Hallaca
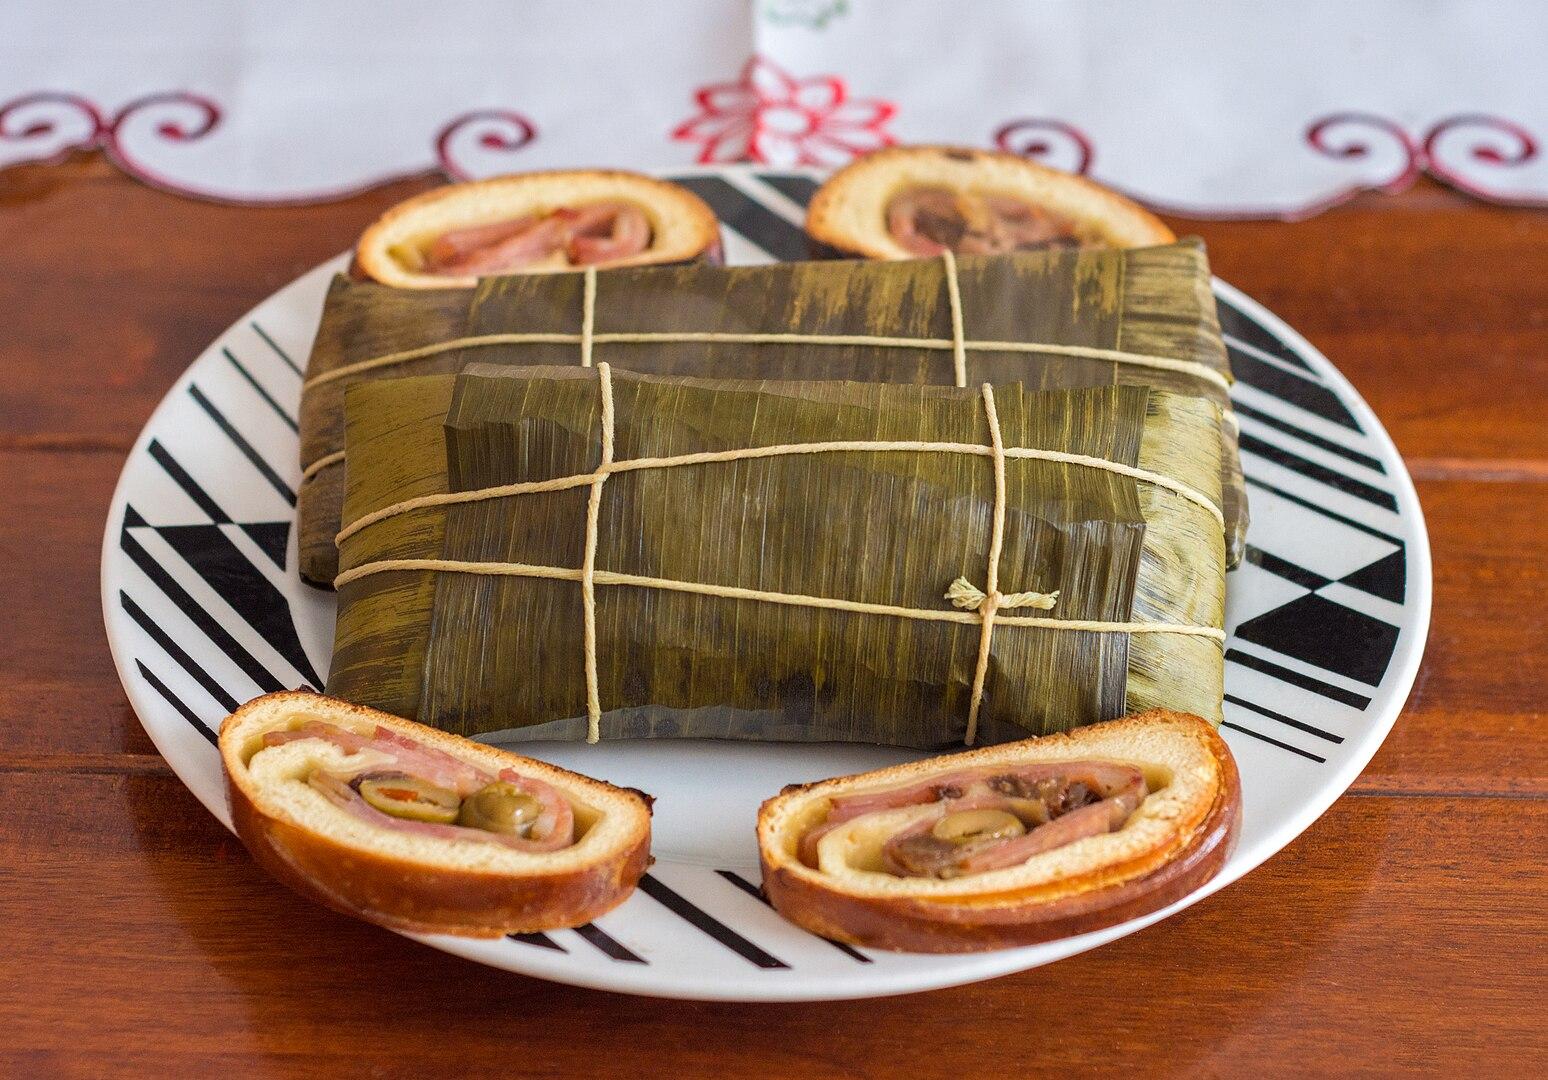
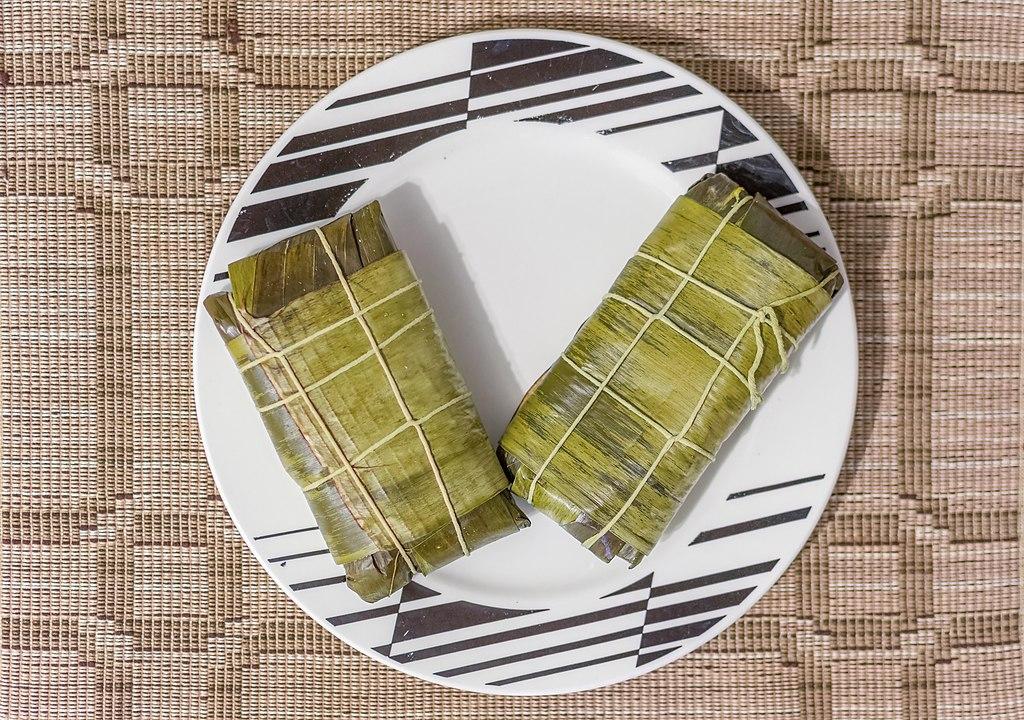
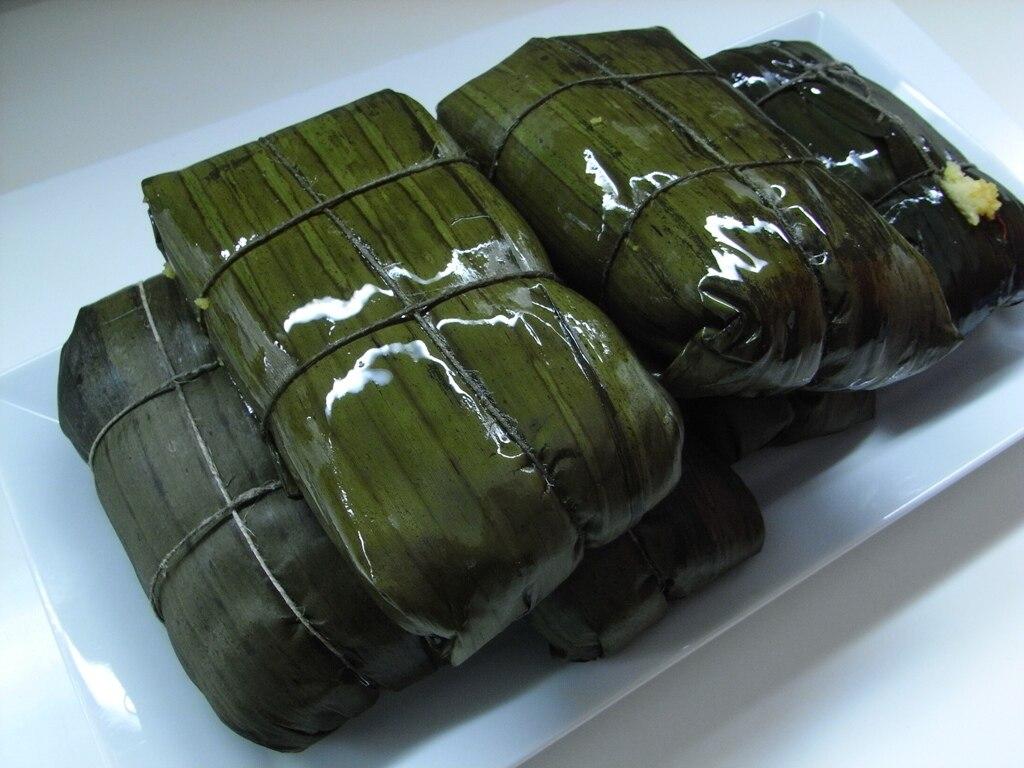
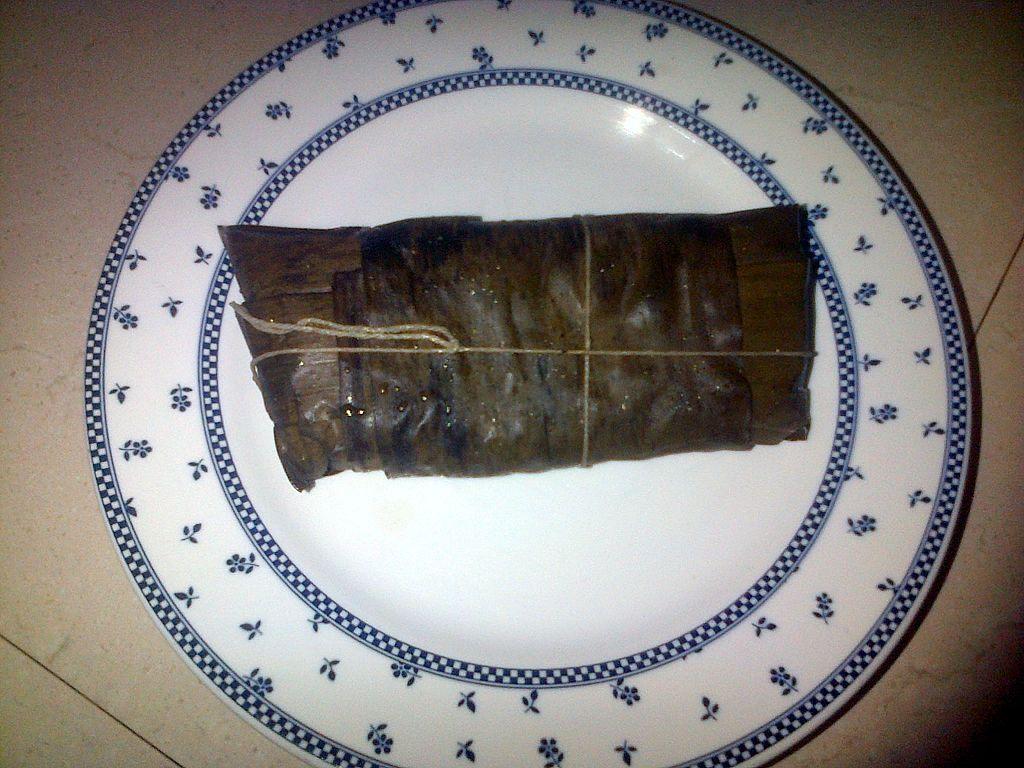
Also known as:
ar - Arabic: هالاكا
ca - Catalan: Hallaca
eo - Esperanto: Hallaca
es - Spanish: Hallaca
fa - Persian: آیاکا
fr - French: Hallaca
it - Italian: Hallaca
jv - Javanese: Hallaca
ms - Malay: Hallaca
nl - Dutch: Hallaca
pap - Papiamento: Ayaca
pl - Polish: Hallaca
pt - Portuguese: Hallaca
sr - Serbian: Alaka
zh - Chinese: 阿亞卡
Category: dumpling (dumpling)
Cuisine: Venezuelan
Associated cuisines: Venezuelan
Area: Latin America
Countries: Venezuela
Region: South America, , , ,
The dish is a corn dough stuffed with a stew of beef, pork, or chicken and other ingredients such as raisins, capers, olives, onions, and bell peppers.